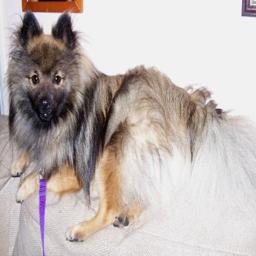
Animal: dogs